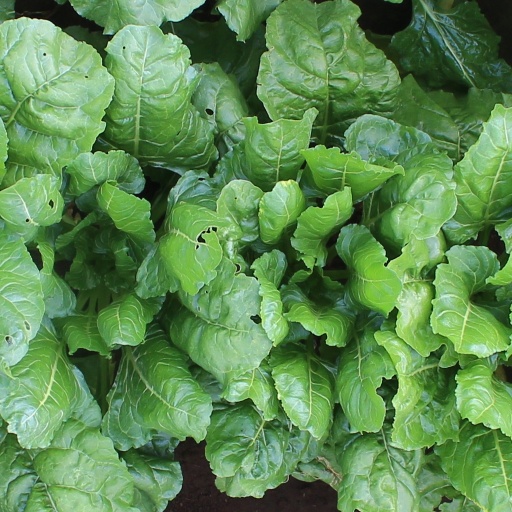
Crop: sugar beet